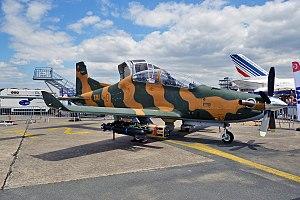
Le TAI Hürkuş est un avion d'entraînement biplace en tandem à turbopropulseur monomoteur développé par Turkish Aerospace Industries.